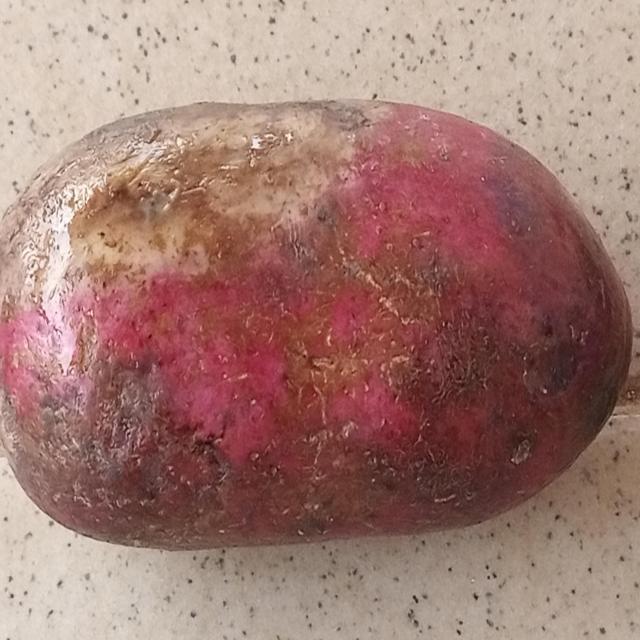
Plum grade: bruised